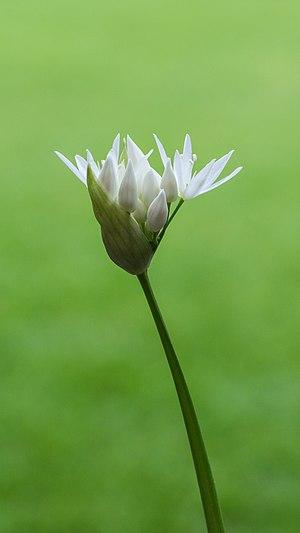
L'ail des ours, également appelé ail sauvage ou ail des bois, est une plante herbacée vivace de la famille des Amaryllidacées.